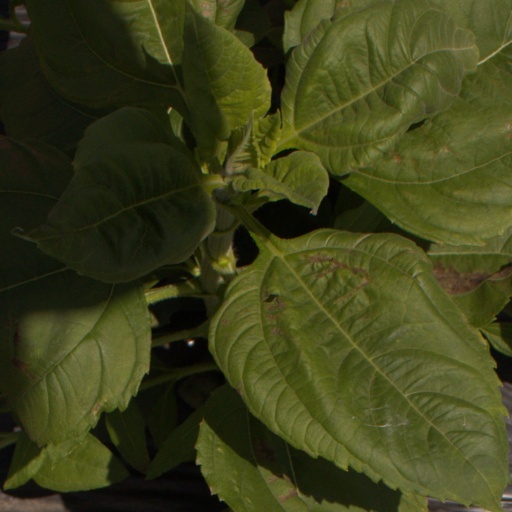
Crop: Jerusalem artichoke